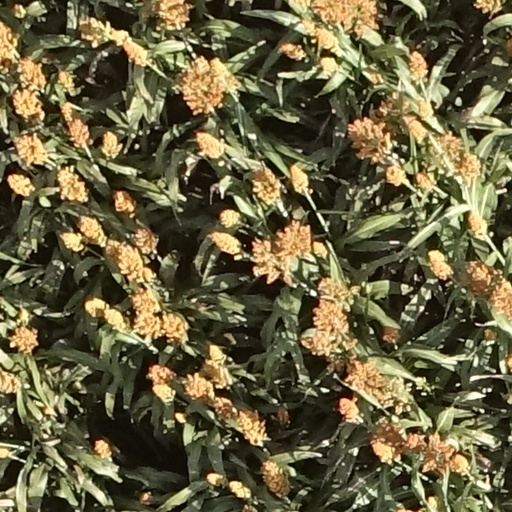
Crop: sorghum